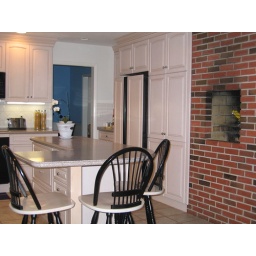
see the little brick oven in the wall-you can do pizza in there.